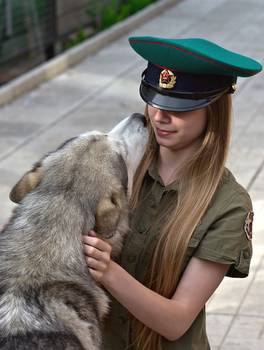
Label: No Watermark